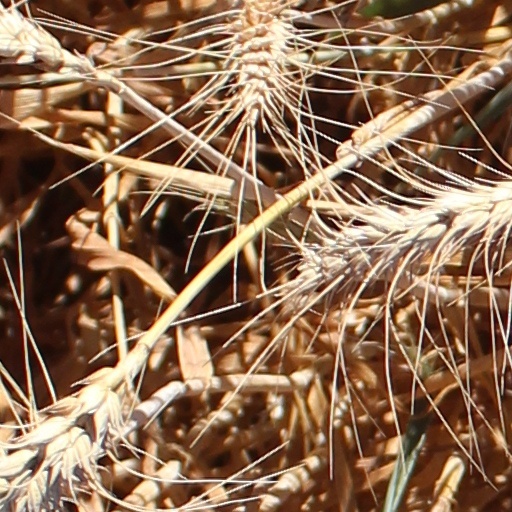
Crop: wheat